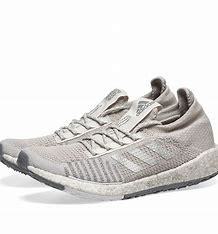
Brand: Adidas
Model: Pulseboost HD